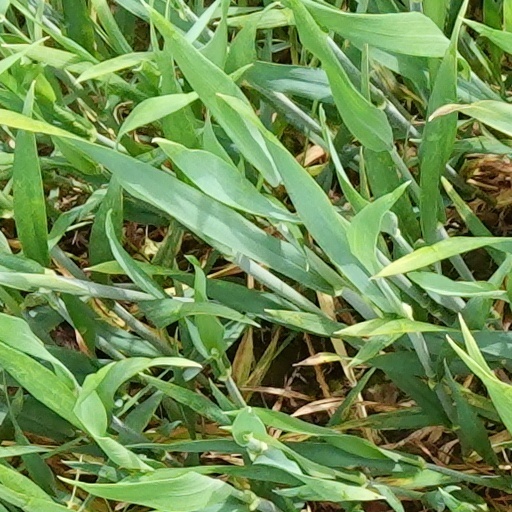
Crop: wheat